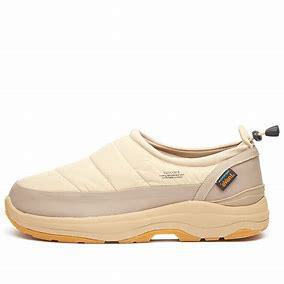
Brand: Suicoke
Model: 100